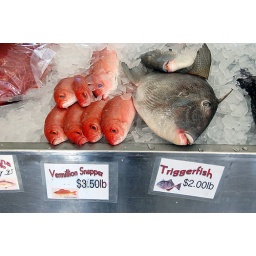
At Katie's fish market by the waterfront in Galveston.